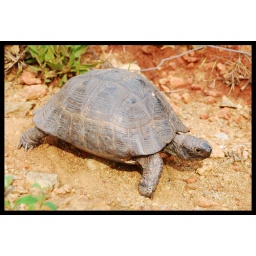
A tortoise in the mountains of Marmaris